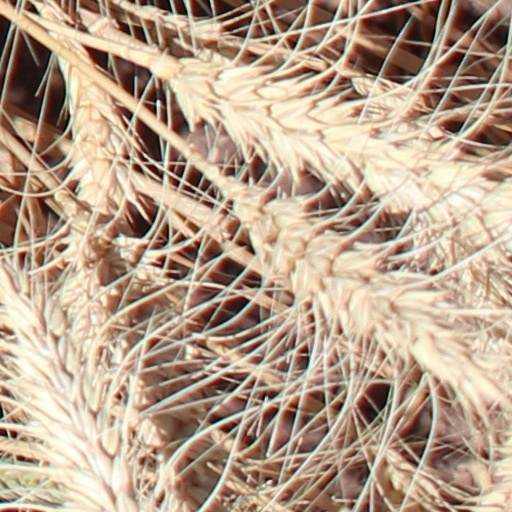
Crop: wheat